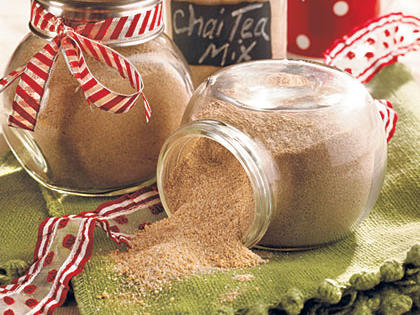
Dish: chai